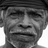
Emotion: neutral